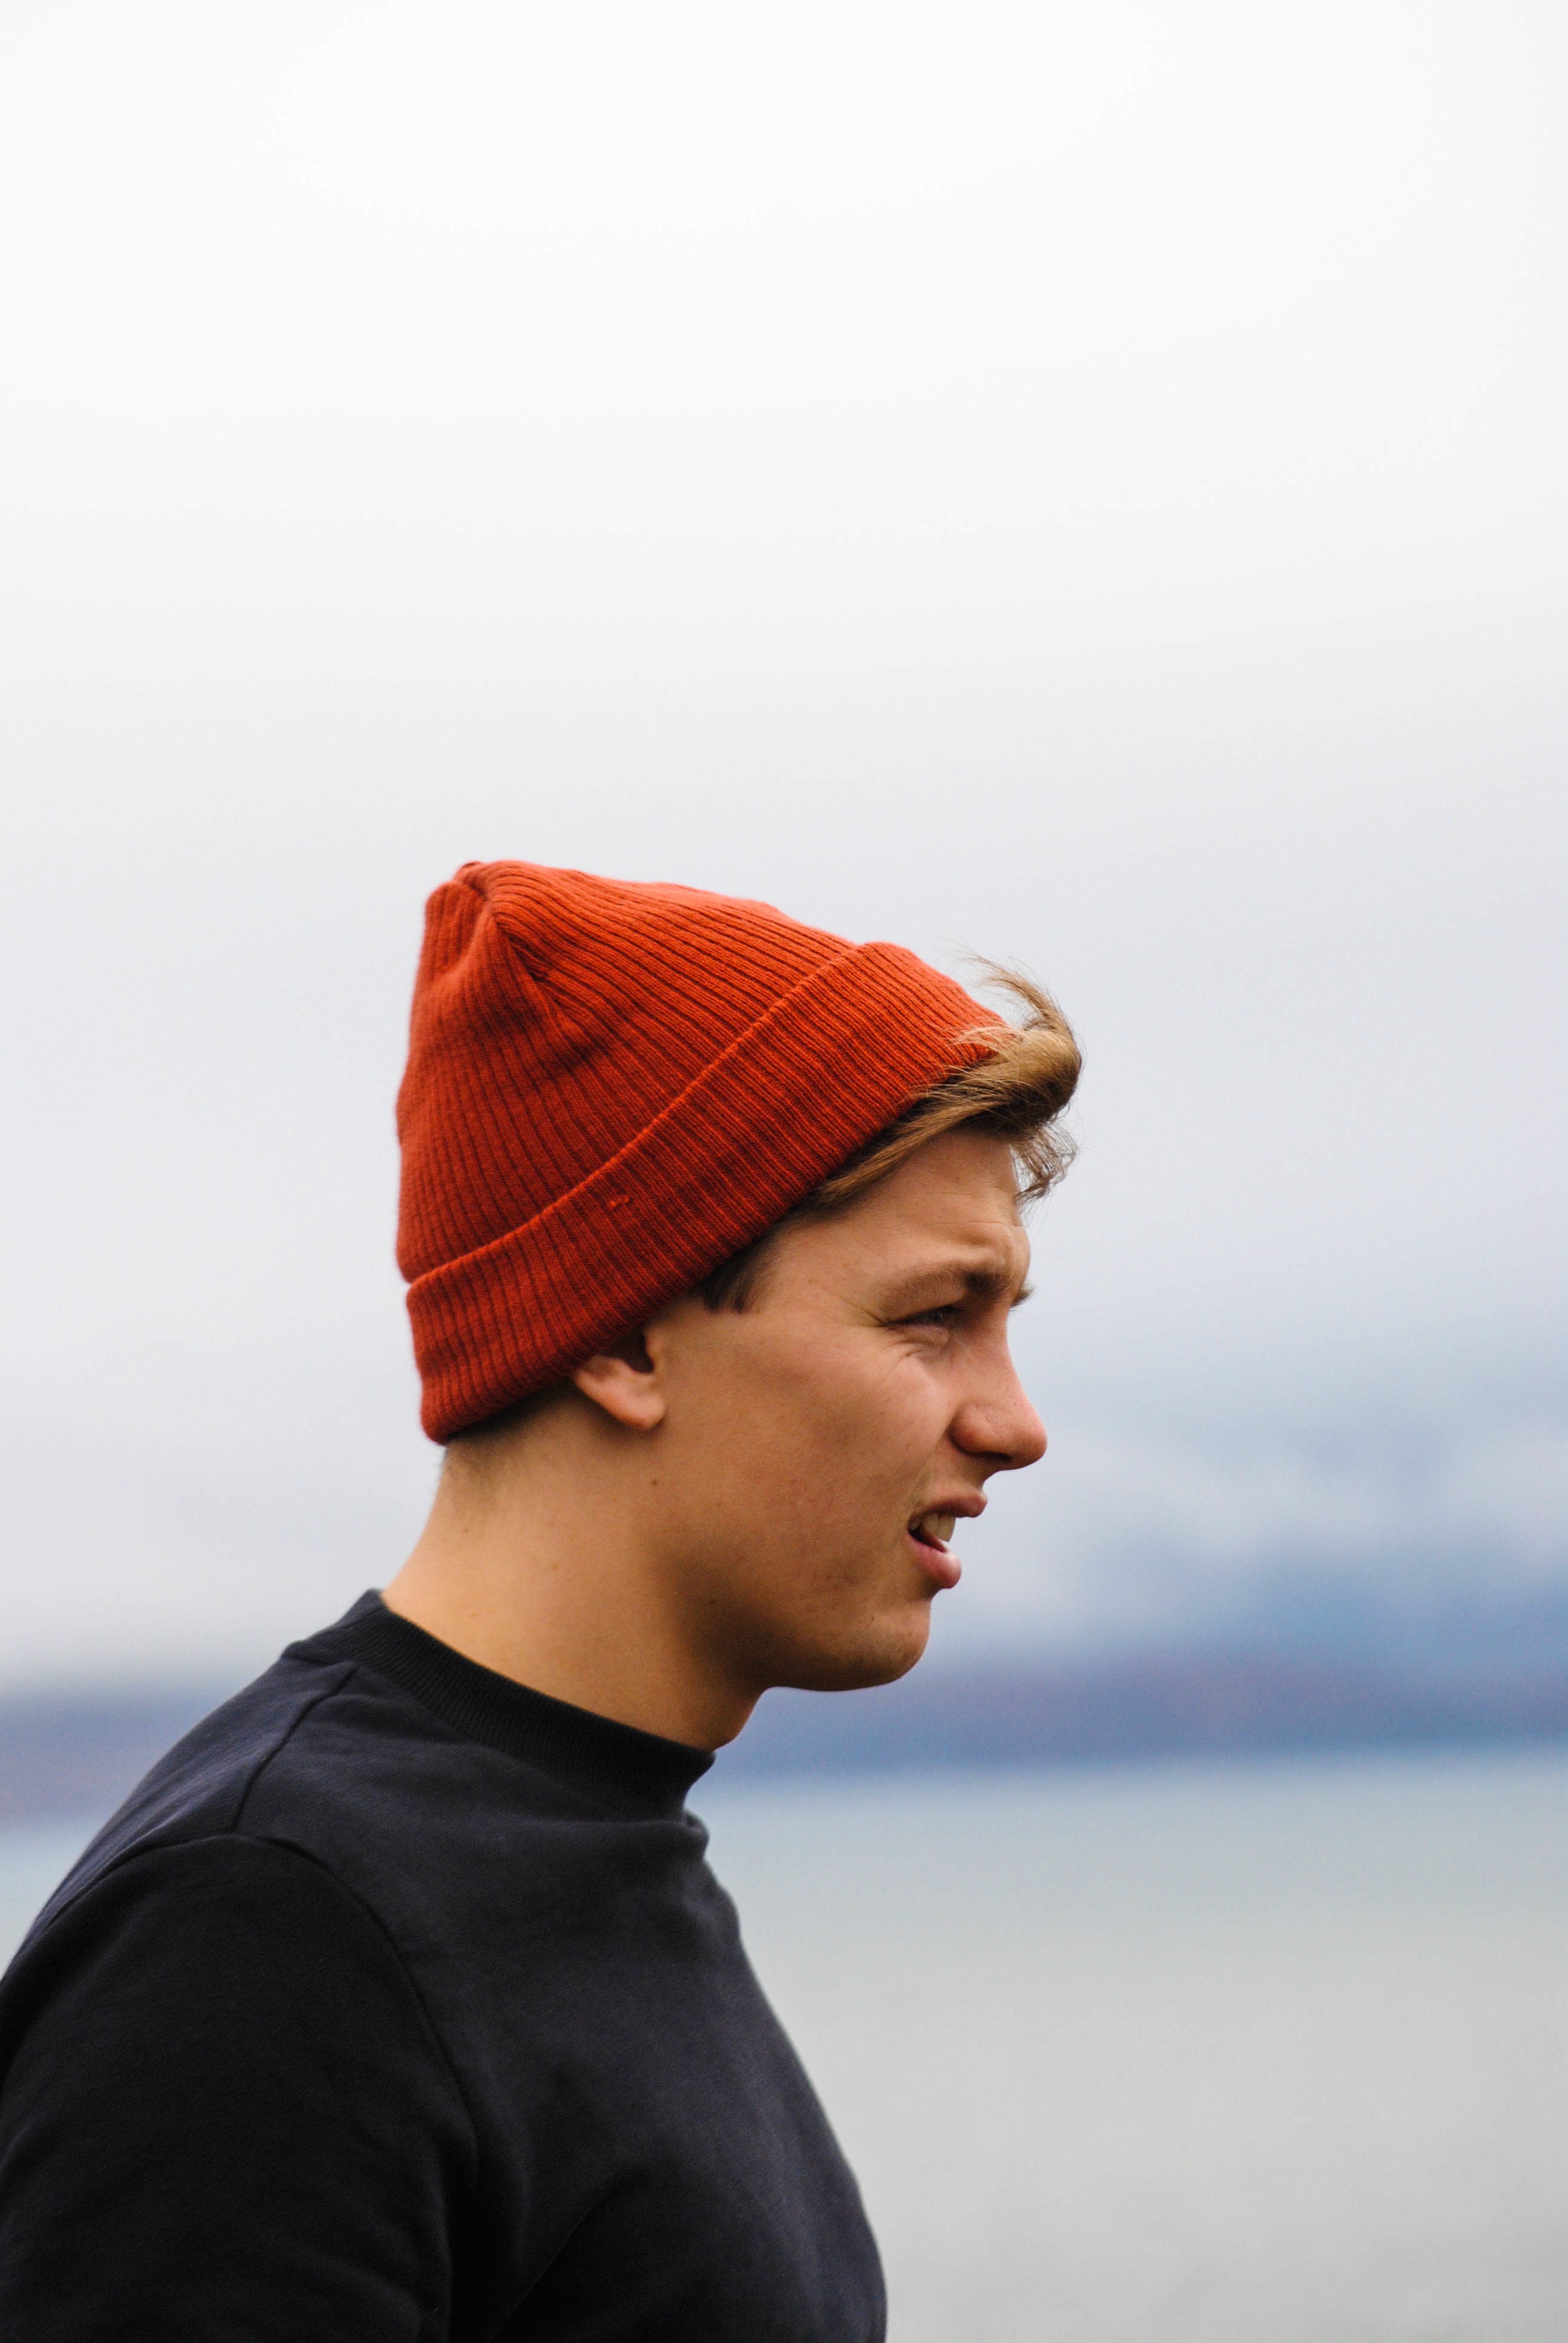
hat, clothing, headgear, beanie, cap, fashion accessory, knit cap